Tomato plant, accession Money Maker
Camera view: bottom (45 deg); turntable rotation: 150 degrees
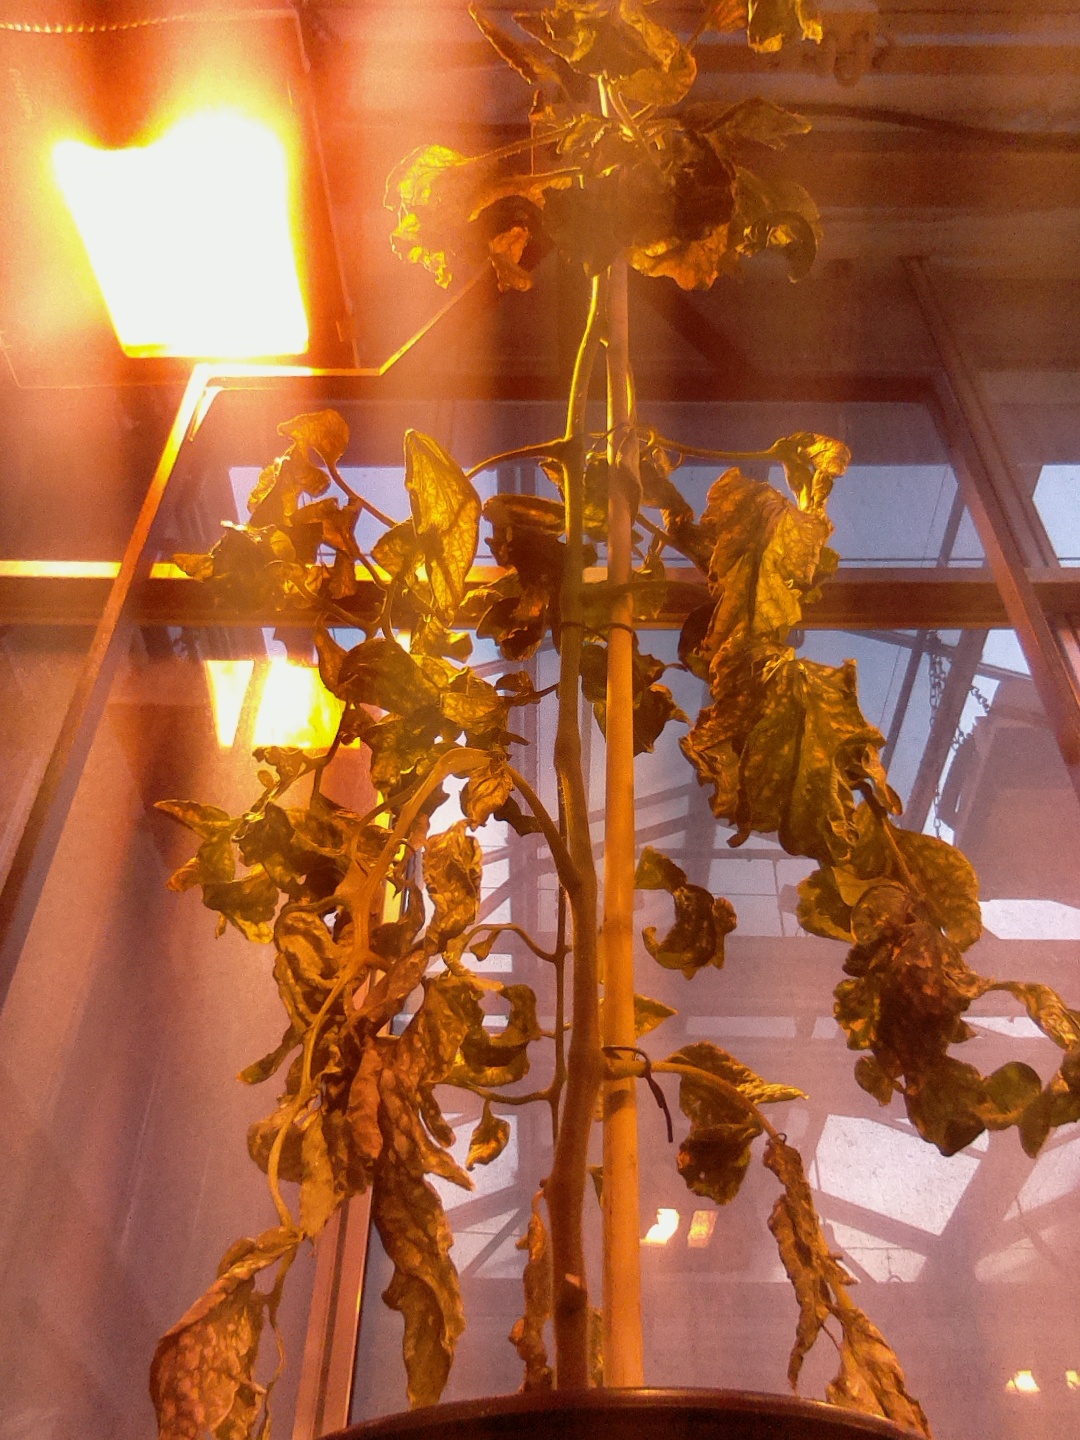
BBCH growth stage 52: 2 inflorescences visible